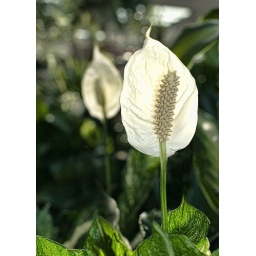
white cobra in the green house